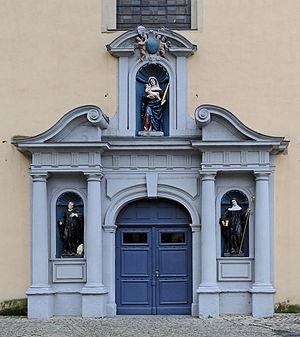
Luxembourg-ville: Portail de l'église Saint-Jean à Luxembourg-Grund (novembre 2008). La statue (à droite) de la Sainte Scolastique fut détruite par un acte de vandalisme dans la nuit du 10 au 11 juillet 2010. Lëtzebuergesch: Lëtzebuerg Stadgronn: Portal vun der Kierch Saint-Jean (November 2008). D'Statu vun der hl. Scholastika gouf an der Nuecht vum 10. op den 11. Juli 2010 vun Onbekannten zerstéiert.